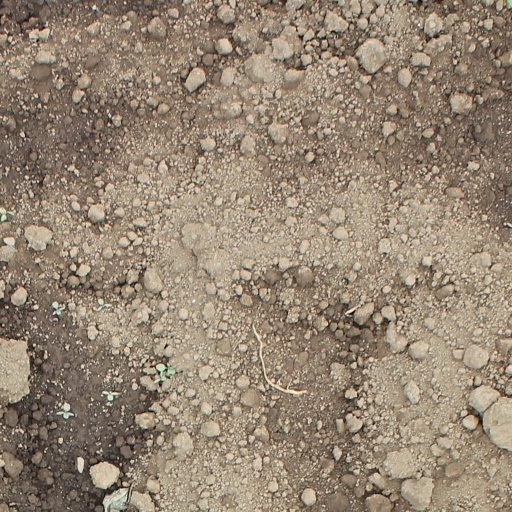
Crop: soybean